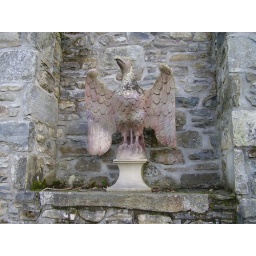
A stone bird in Hercules Garden at Blair Castle